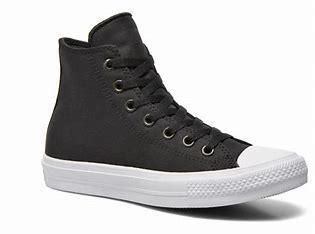
Brand: Converse
Model: Chuck Taylor All Star Ii